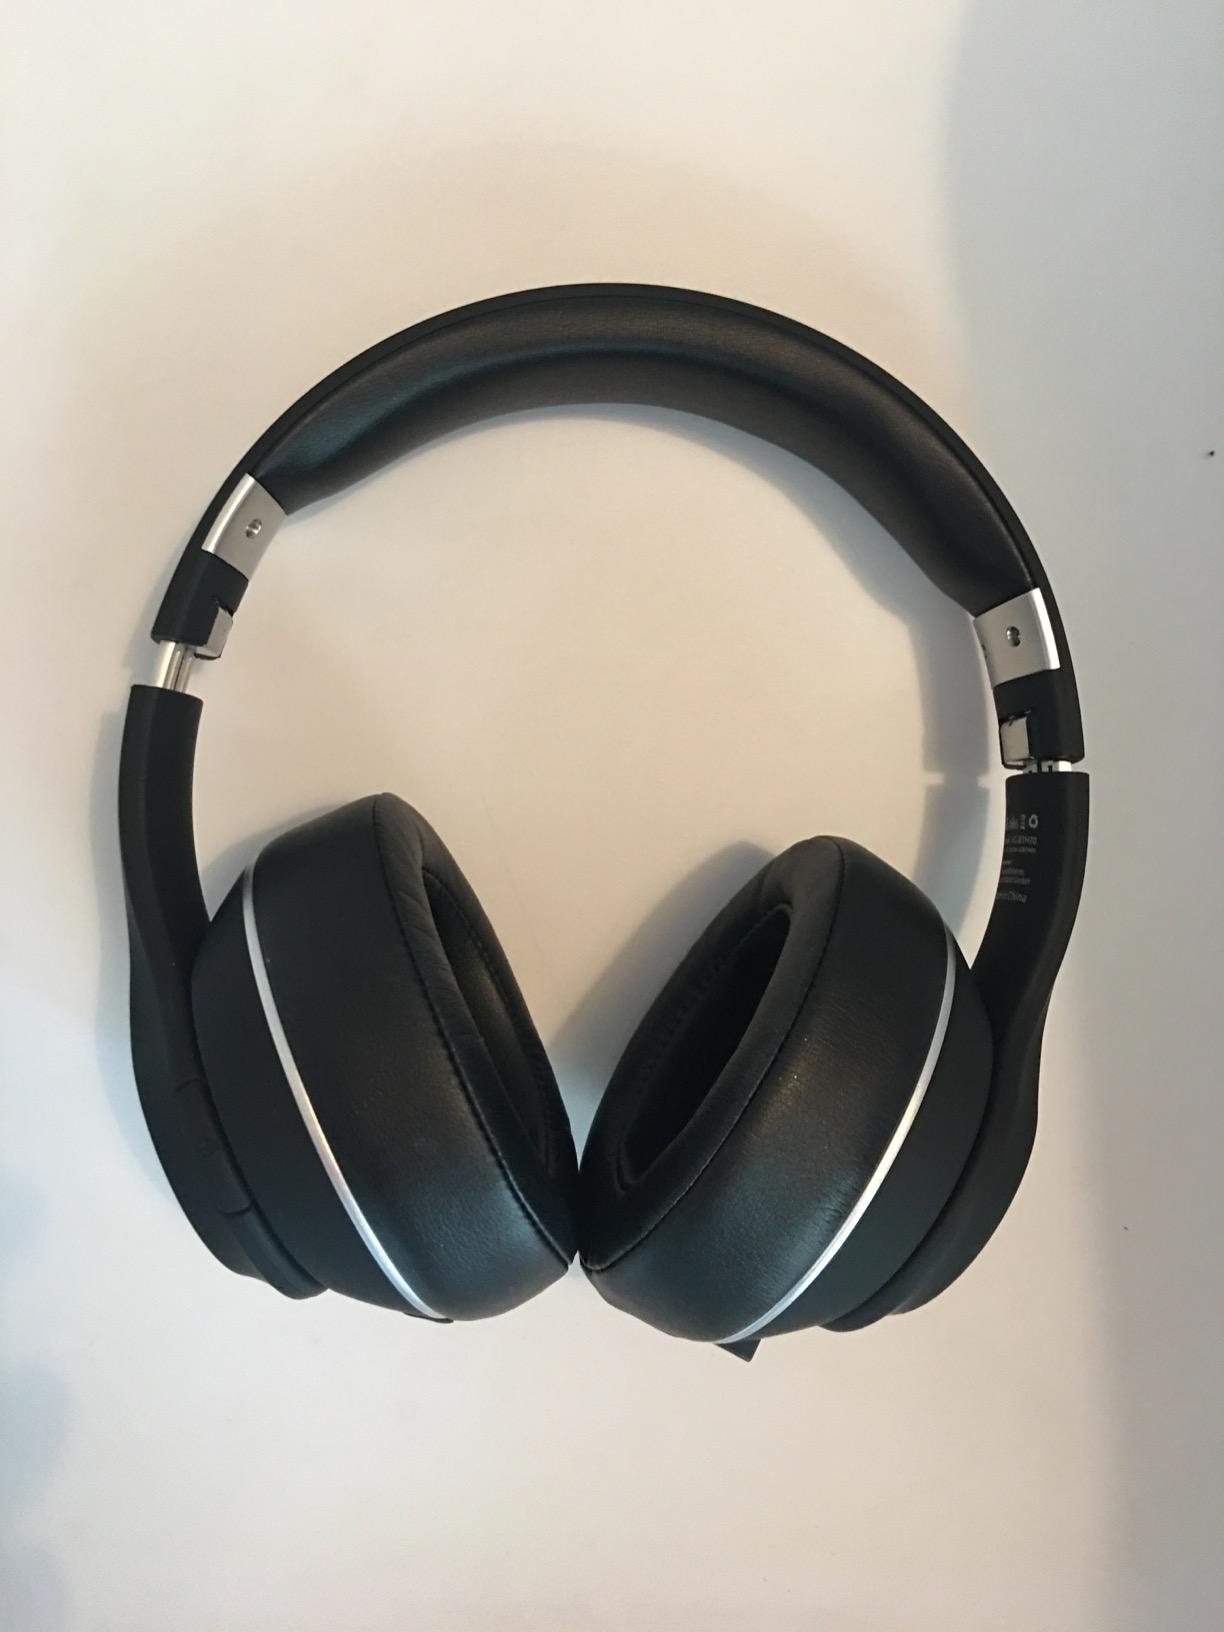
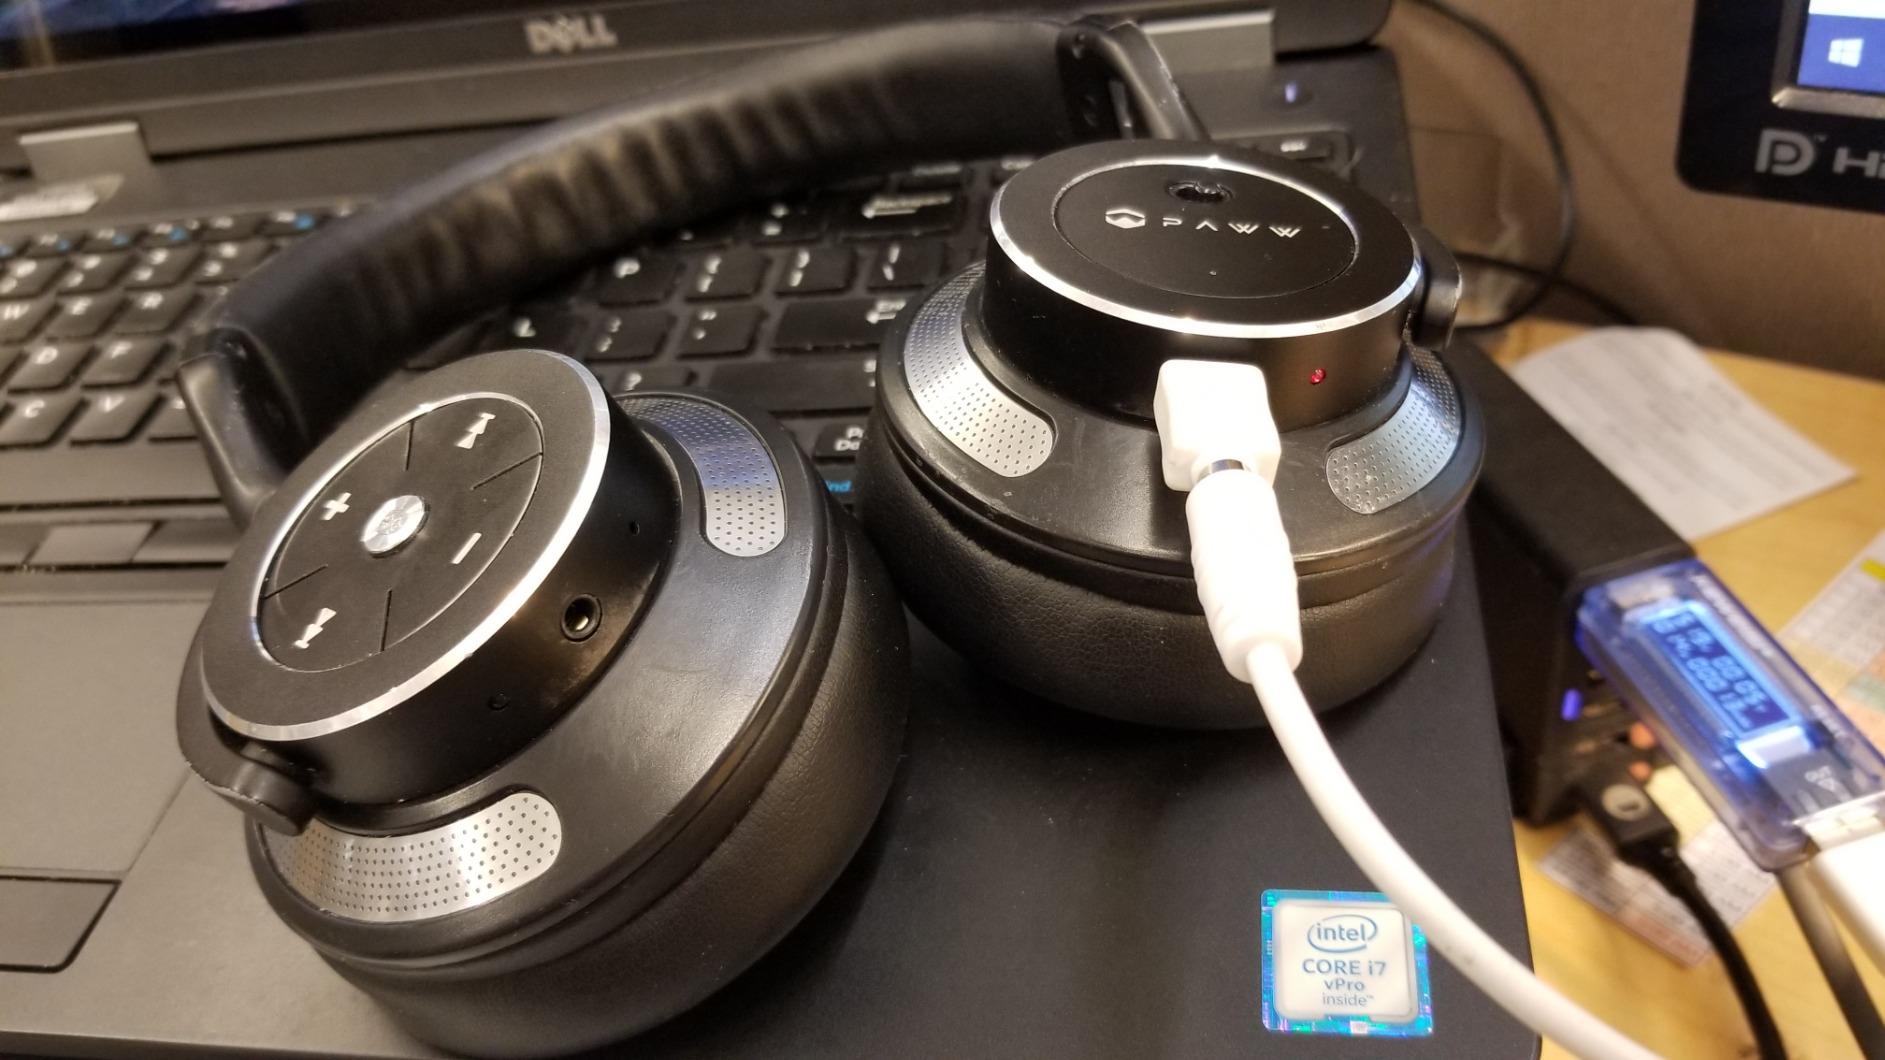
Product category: headphones
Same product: no